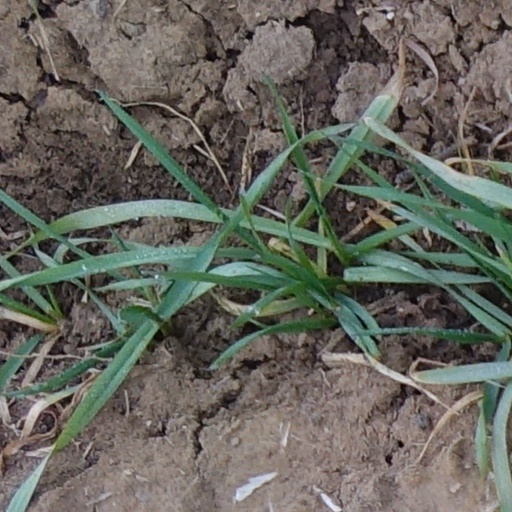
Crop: wheat